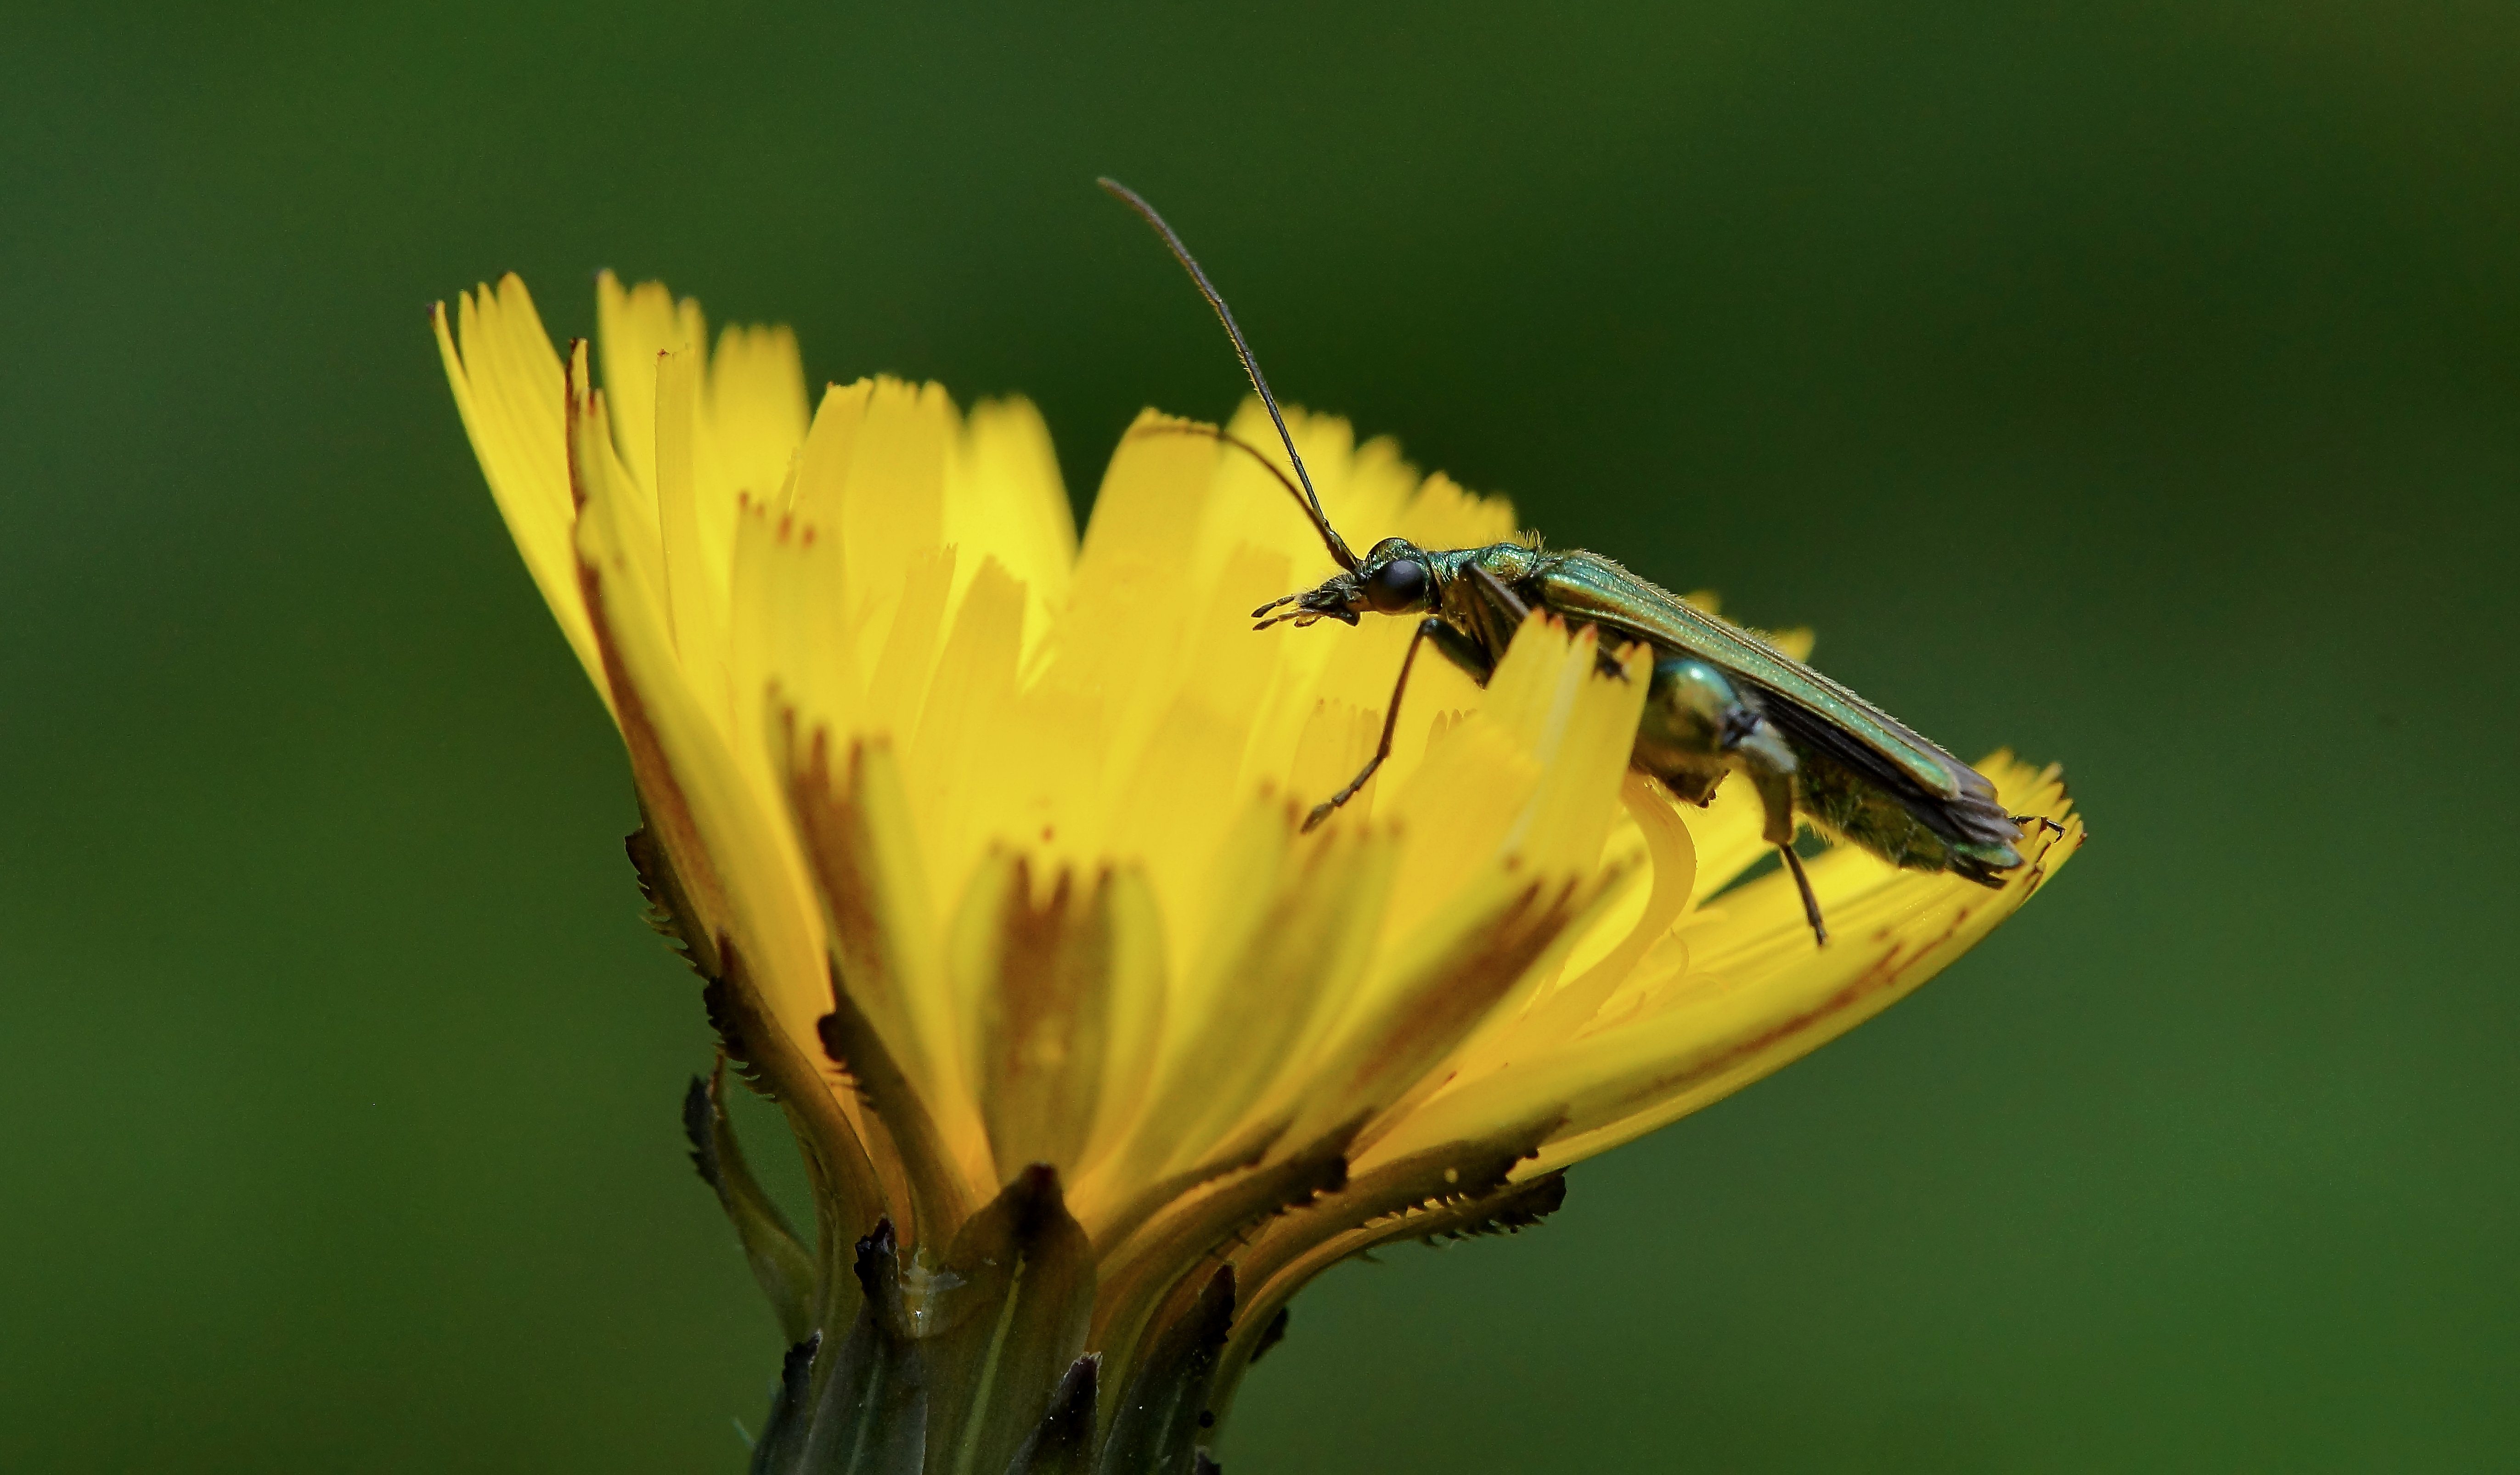
nature, plant, photography, meadow, prairie, flower, fly, photo, pollen, insect, macro, butterfly, yellow, flora, fauna, invertebrate, close up, animals, naturaleza, a77, nectar, g, ggl1, gaby1, xovesphoto, animales, sonya77, gphoto, xelodegalicia, sonya77v, tamron180mmmacro, macro photography, arthropod, gabrielcoru a, honey bee, daisy family, plant stem, moths and butterflies, lycaenid